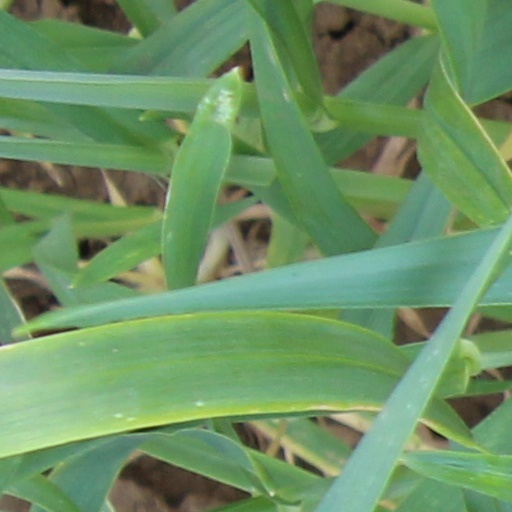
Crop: wheat